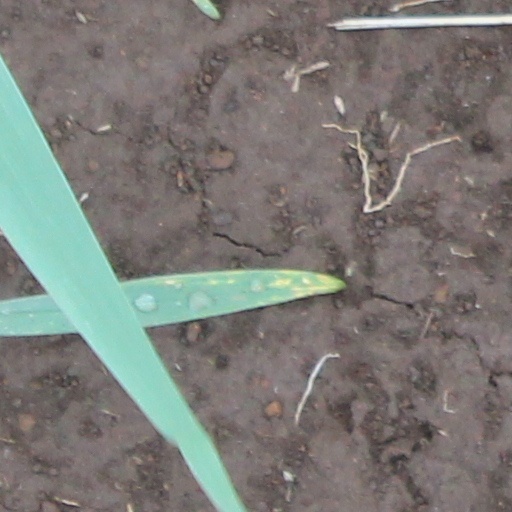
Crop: wheat